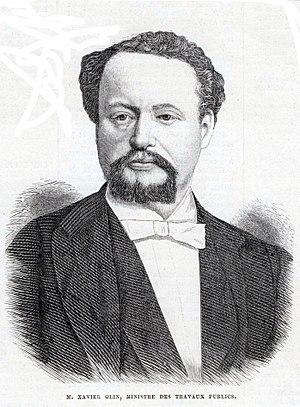
Portrait de Xavier Olin, ministre belge des Travaux publics, publié dans l'Illustration européenne (1882)
Xavier Victor Olin était un juriste, un industriel et un homme politique belge.
Les Amis philanthropes est le nom d'une des deux plus anciennes loges maçonniques de Bruxelles. Fondée en 1798 comme loge militaire, elle fait partie du Grand Orient de Belgique.